United States Army Nurse Corps

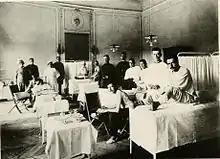
Nurses, personnel, and patients of United States Base Hospital 32 in Contrexeville, France in 1918.

During the 1898 Spanish–American War, the Army hired female civilian nurses to help with the wounded. Dr. Anita Newcomb McGee was appointed Acting Assistant Surgeon in the U.S. Army. After the war ended, McGee pursued the establishment of a permanent nurse corps. She wrote the section of the Army Reorganization Act legislation pertaining to nursing and is now known as the founder of the Army Nurse Corps. In all, more than 1,500 women nurses worked as contract nurses during that 1898 conflict.